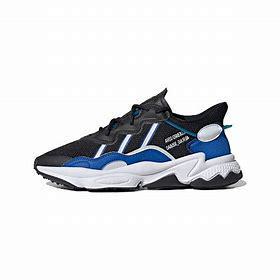
Brand: adidas
Model: originals Adidas Originals Ozweego